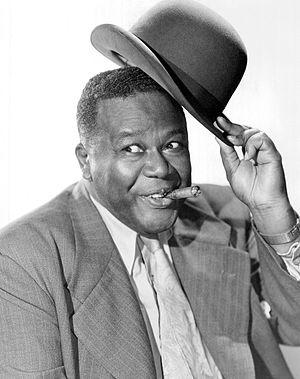
Spencer Williams, né le 14 juillet 1893 à Vidalia et mort le 13 décembre 1969 à Los Angeles, est un acteur, scénariste, réalisateur et producteur afro-américain. Il est principalement connu pour avoir réalisé le film The Blood of Jesus et pour son rôle d'Andy dans l'émission télévisée Amos 'n' Andy. Il est l'un des pionniers afro-américains du cinéma avec Oscar Micheaux.